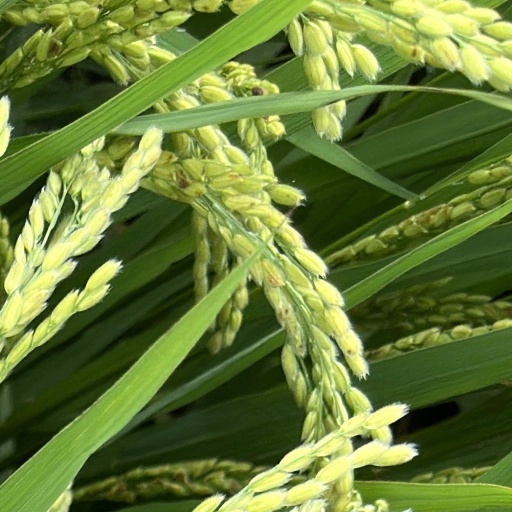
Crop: rice